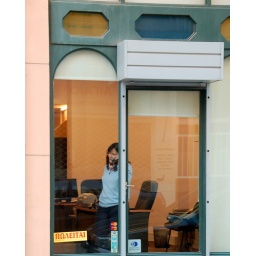
Standing in an office window to get reception.